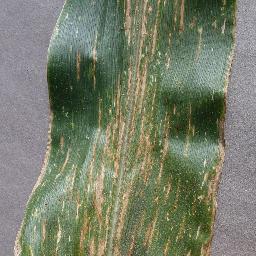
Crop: corn
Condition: (maize)_cercospora_spot_gray_spot